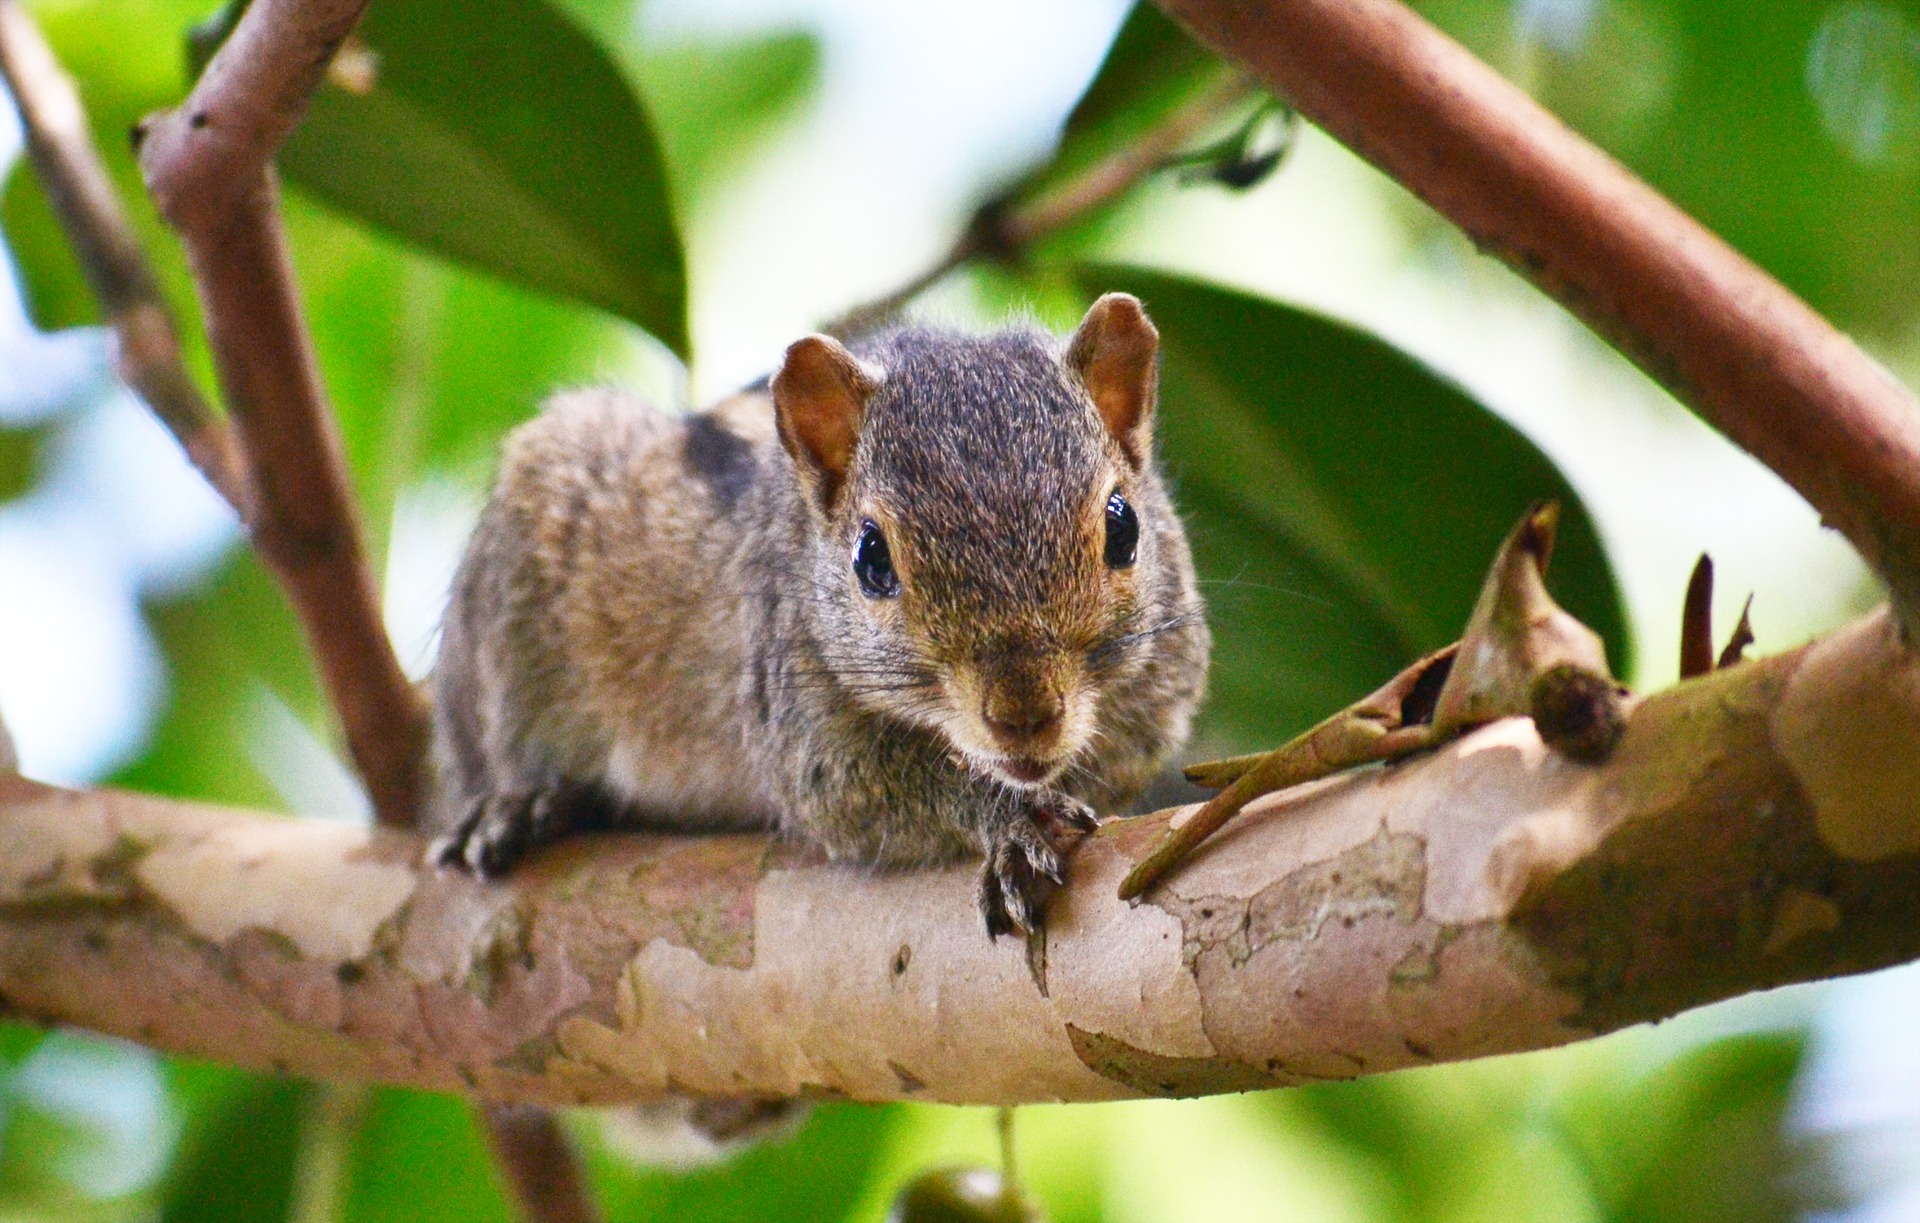
nature, branch, animal, wildlife, mammal, squirrel, rodent, fauna, whiskers, vertebrate, chipmunk, pest, sri lanka, ceylon, fox squirrel, dormouse, mawanella, mamal